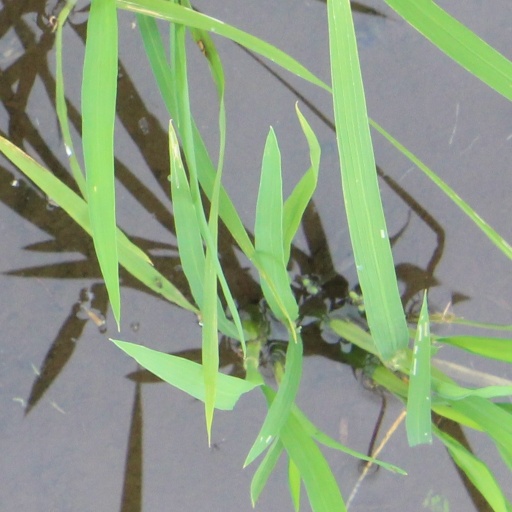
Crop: rice